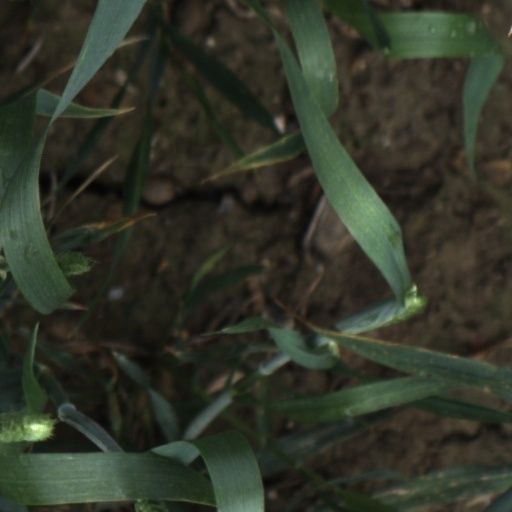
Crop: wheat